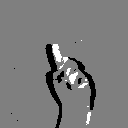
ASL letter: d